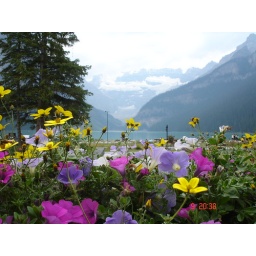
beautiful flower in lake of louise